Martynas Mažvydas National Library of Lithuania

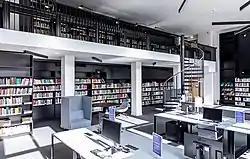
Lithuanian Studies Reading Room

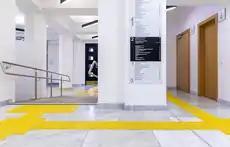
The library is equipped with tactile paths and stairway marking for the visually impaired

The library has three research centres: Judaica Research Centre, Adolfas Damušis Centre for Democratic Studies and Statehood Centre. The activities of the Statehood Centre are carried out in the Statehood space. Its open collection contains the personal library of Prof. Vytautas Landsbergis, the Chairman of the Supreme Council and Reconstituent Seimas of Lithuania.